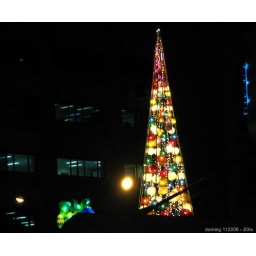
A beautiful tree seen on a concrete canopy outside a building in the financial/commercial distric of Makati.